The Mirror (poem)

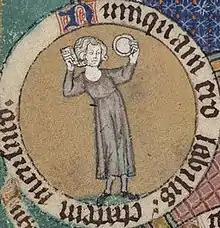
Detail of an illumination from the 14th-century De Lisle Psalter, BL Arundel MS 83, f.126v. It depicts a young man using a comb and a hand mirror of the kind Dafydd describes in this poem.

The mirror described in the poem is probably a hand mirror such as young people were, in Dafydd's time, stereotypically thought of as using. The material of which it is made is not stated. Most medieval mirrors were made of polished metal, but it is certain that Dafydd had seen the glass variety since in another of his poems, "The Ice", he described icebergs as "mirrors of glass", and in "The Poet's Hair", a work doubtfully ascribed to Dafydd, the poet refers to a glass mirror. In "The Mirror" Dafydd's speculation that his reflection has been distorted for the worse is quite natural since medieval mirrors, whether of metal or of glass, gave far from perfect reflections.